Tony Gwynn

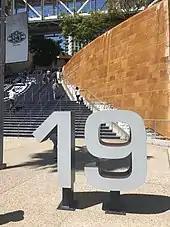
Gwynn's No. 19, retired by the Padres, displayed at Petco Park

On January 9, 2007, Gwynn was elected to the Baseball Hall of Fame, being selected on 532 out of 545 ballots (97.61%), the seventh highest percentage in Hall of Fame voting history. Upon receiving the news of being elected, Gwynn broke down into tears; his wife Alicia said this was the first time she ever saw him cry. He was relieved that he did not exceed Tom Seaver's record of 98.8 percent. Gwynn considered his selection to be validation for the value of contact hitters, who are not as celebrated as power hitters. He was inducted alongside Cal Ripken Jr. on July 29, 2007. Ripken and Gwynn are two of the 46 players in the Hall of Fame who played their entire major league career for only one team. Both were elected almost unanimously in their first year of eligibility.